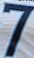
Number: 7